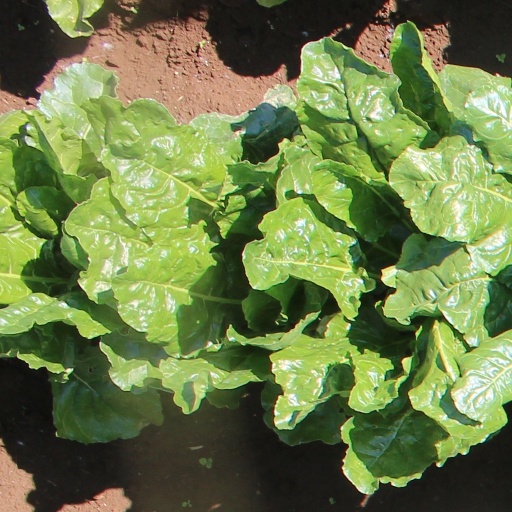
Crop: sugar beet